Carl Elmberg

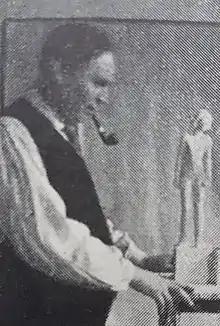

Carl Elmberg (16 September 1889 – 1 December 1955) was a Swedish sculptor. His work was part of the sculpture event in the art competition at the 1932 Summer Olympics.